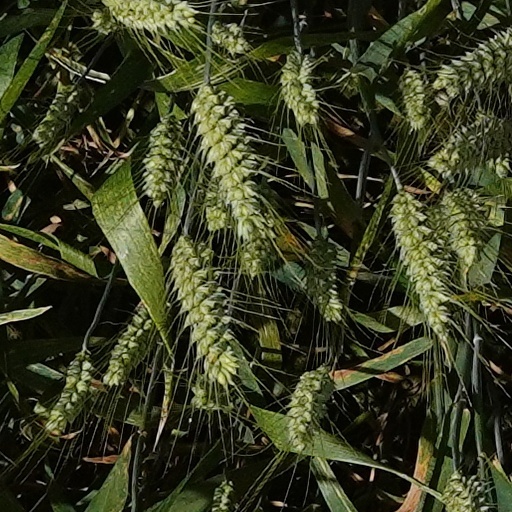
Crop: wheat